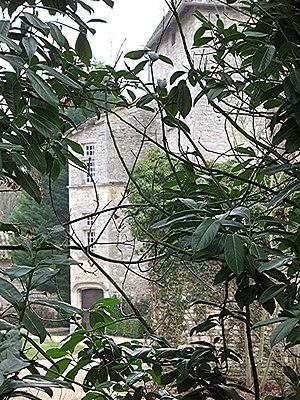
Le château de Buffières est situé sur la commune de Montbellet en Saône-et-Loire, sur une petite éminence.
Cet article recense de manière non exhaustive les châteaux, maisons fortes, mottes castrales, situés dans le département français de Saône-et-Loire. Il est fait état des inscriptions et classements au titre des monuments historiques.
Cet article recense une partie des monuments historiques de Saône-et-Loire, en France.